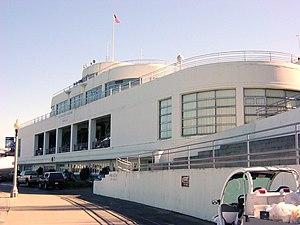
Le style « paquebot » est une branche tardive du style Art déco. Ce style architectural recherche les formes lisses, privilégie les longues lignes horizontales qui contrastent souvent avec des surfaces verticales incurvées, et introduit volontiers des éléments empruntés à l'univers nautique. Son apogée fut atteint vers 1937.